Ring Abbey

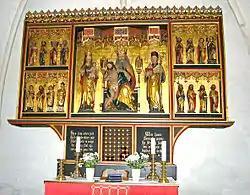
Altarpiece from Ring Abbey now in Østbirk Church

Ring Abbey was likely founded in the 12th-century, possibly in the early 12th-century. It is mentioned in contemporary documents for the first time in 1203.